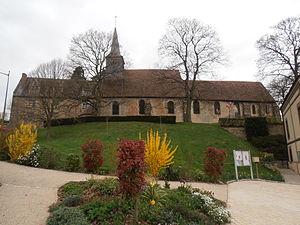
Orne, Saint-Michel-sur-Risle, Eglise et le prieuré de style renaissance L'église fut érigée fin XIIe - début XIIIe siècle à l'emplacement d'une chapelle funéraire construite vers 1100 par les Seigneurs de l'Aigle. Elle a conservé deux vitraux classés au titre des monuments historiques, datant des années 1225-1250 déplacés dans la nef en 1906, une dalle funéraire du XIIIe siècle et du mobilier du XVIIIe sècle. Des fresques du XIVe siècle ont été mises au jour en 1996. Elles ornent les murs nord et ouest de l'église et représentent la Jerusalem céleste et seraient les plus anciennes de Normandie (sources
L'église Saint-Sulpice est une église catholique située à Saint-Sulpice-sur-Risle en France.
Cet article recense les monuments historiques de l'arrondissement de Mortagne-au-Perche, dans l'Orne, en France.
Saint-Sulpice-sur-Risle est une commune française, située dans le département de l'Orne en région Normandie, peuplée de 1 672 habitants.